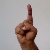
The image shows a hand gesture representing the letter 'D' in Indian Sign Language.